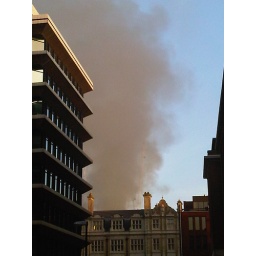
Smoke in the sky above an office block on fire at Chancery Lane.